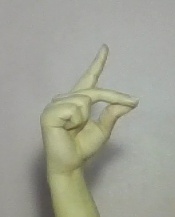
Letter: ta